Frijs Cabinet

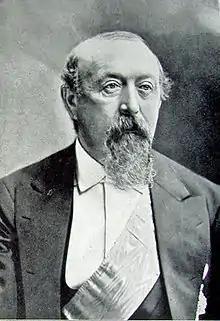

The Krag-Juel-Vind-Frijs cabinet was the government of Denmark from 6 November 1865 to 28 May 1870.